Puppetry of the Penis

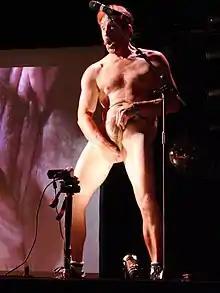
David Friend performing "Puppetry of the Penis" at the 2019 Glastonbury Festival

The run-time for the performance is approximately one hour. The main acts are preceded by a 25-minute stand-up comedy act, with varying comedians in different productions. The majority of the show features a series of 'tricks', which are manipulations of the actors' penises into various forms. The creators describe this as "genital origami". The contortions simulate commonly identifiable shapes, such as objects, architecture and people. The tricks include the Big Mac, the Loch Ness Monster, the wristwatch, the pelican, the Eiffel Tower, the hamburger, the bulldog, the windsurfer and others. The show consists of approximately 45 genital manipulations, accompanied by sound effects and comedic narration.